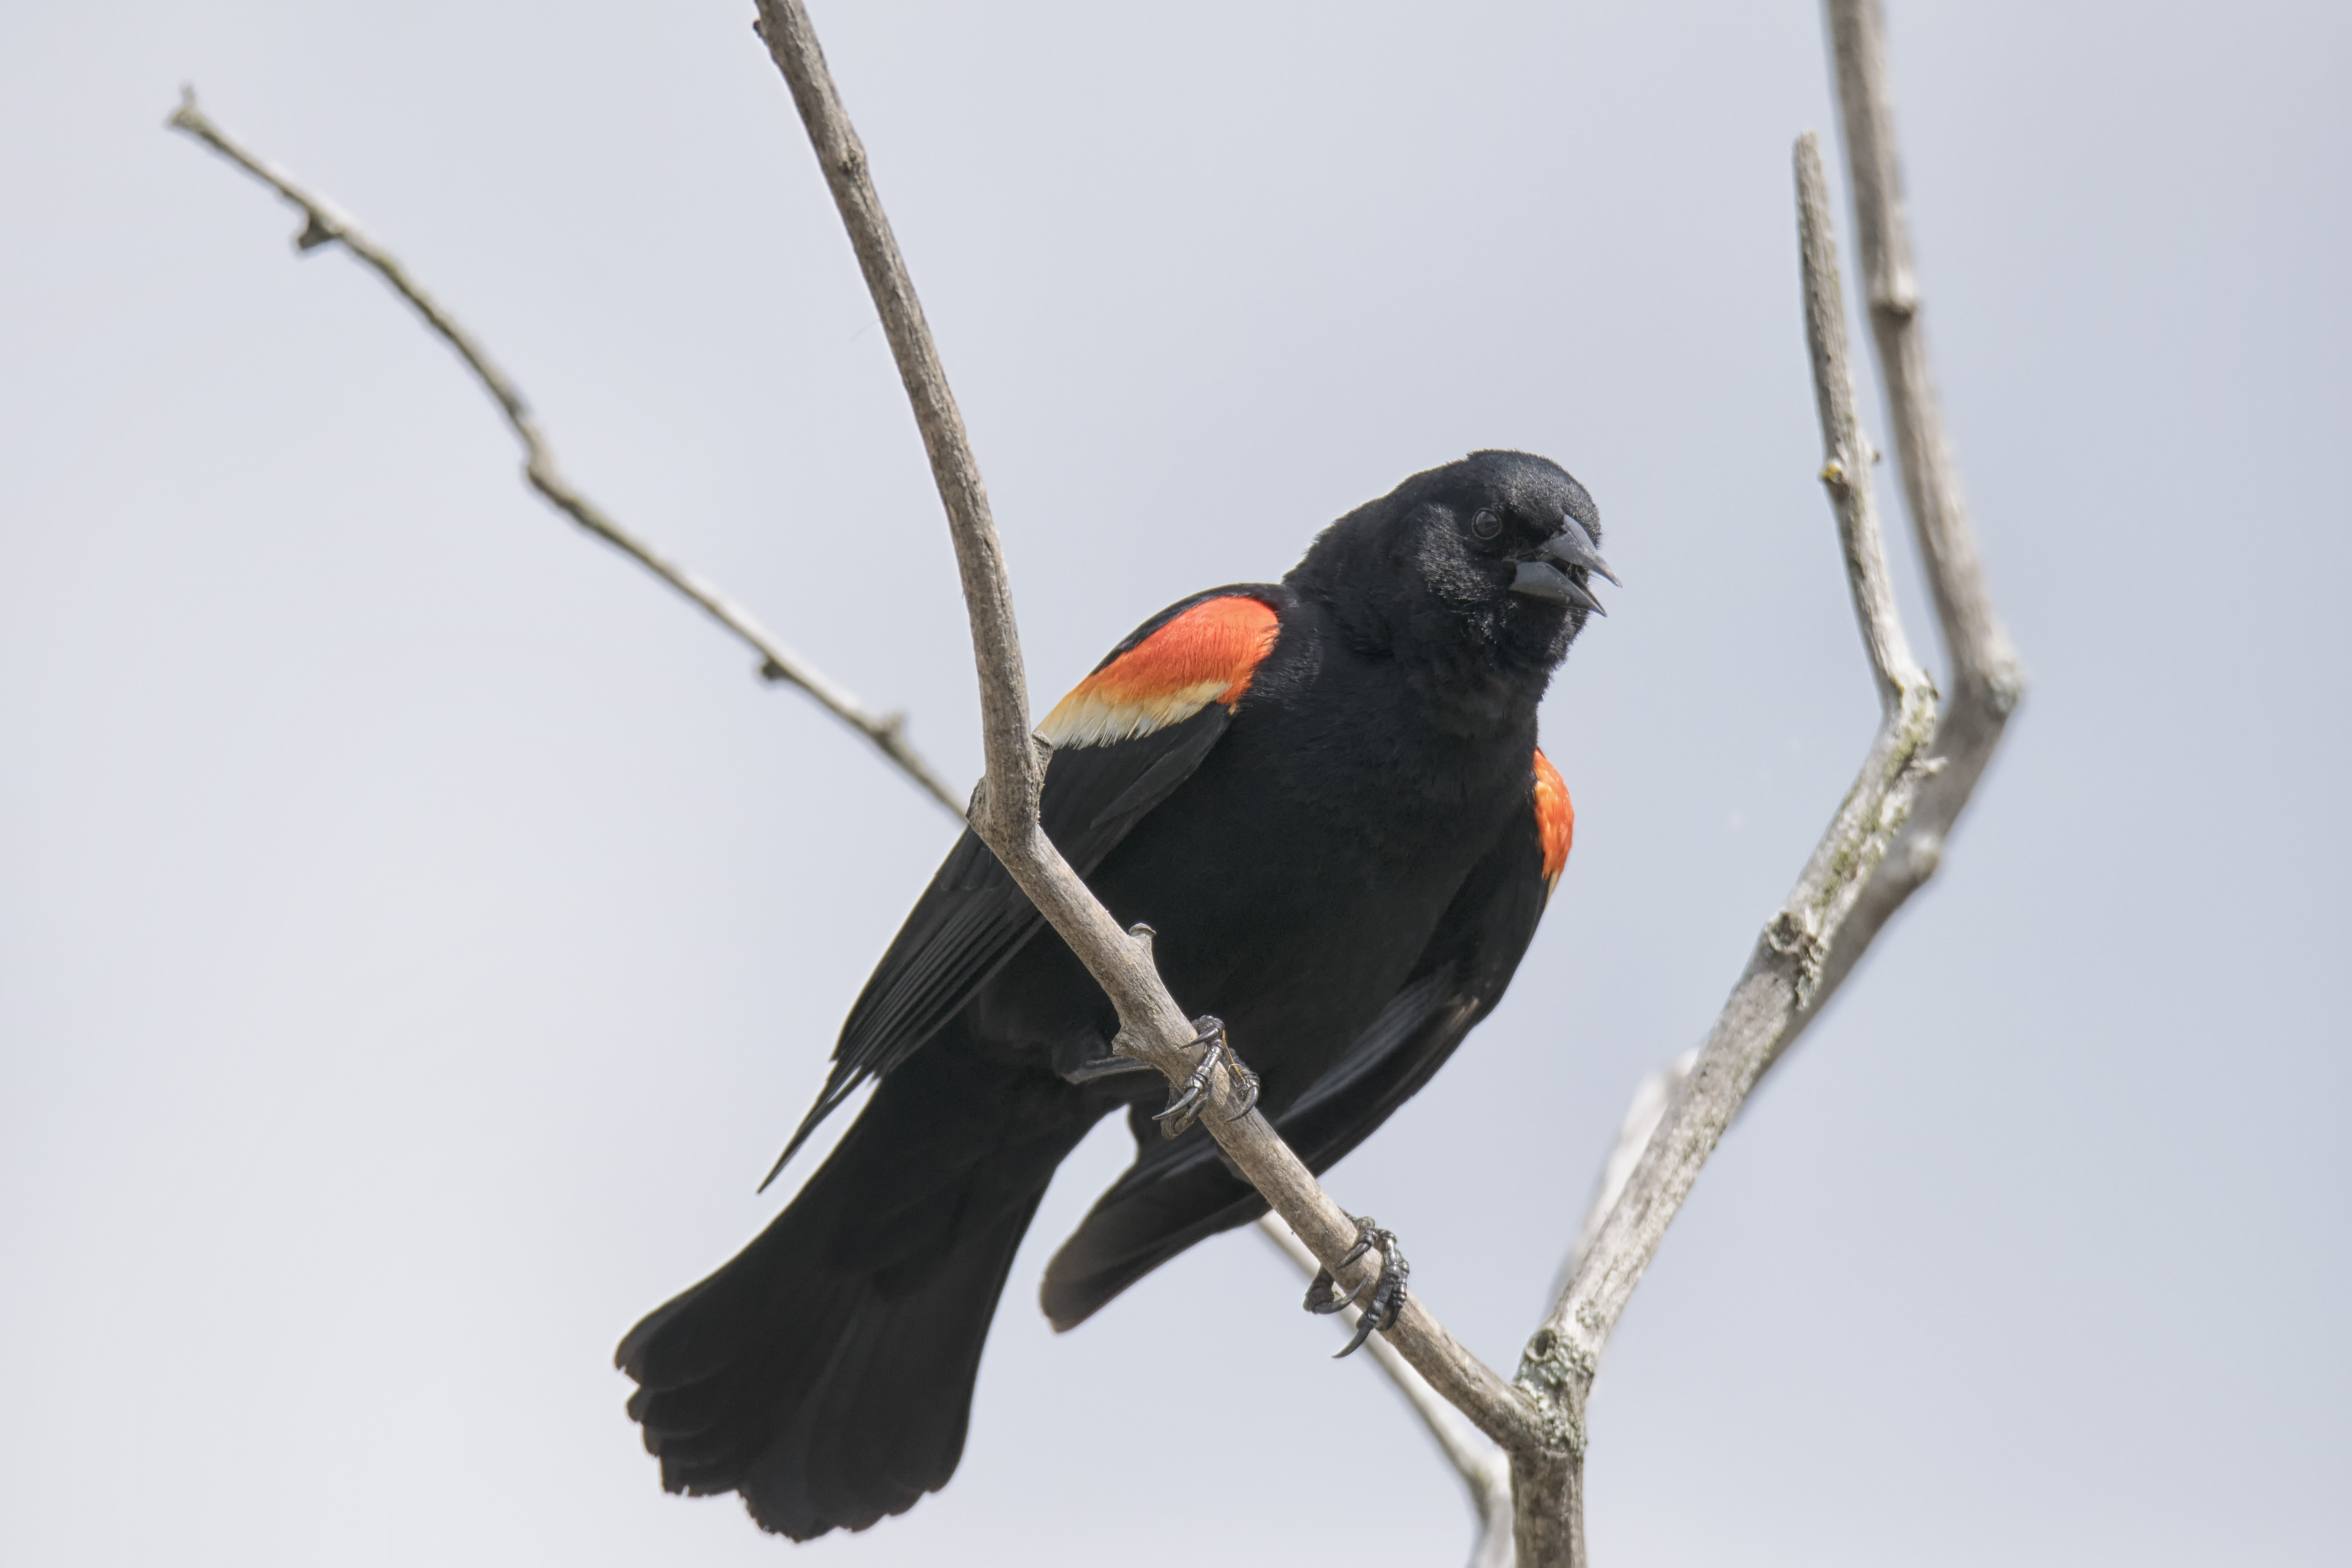
branch, bird, wing, red, beak, winged, fauna, twig, canada, a, vertebrate, quebec, blackbird, sherbrooke, oiseau, carouge, paulettes, old world flycatcher, perching bird, emberizidae